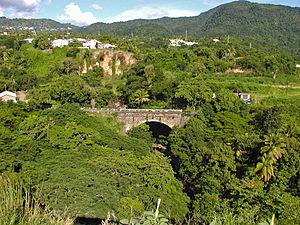
Cet article recense les monuments historiques de la Guadeloupe, en France.